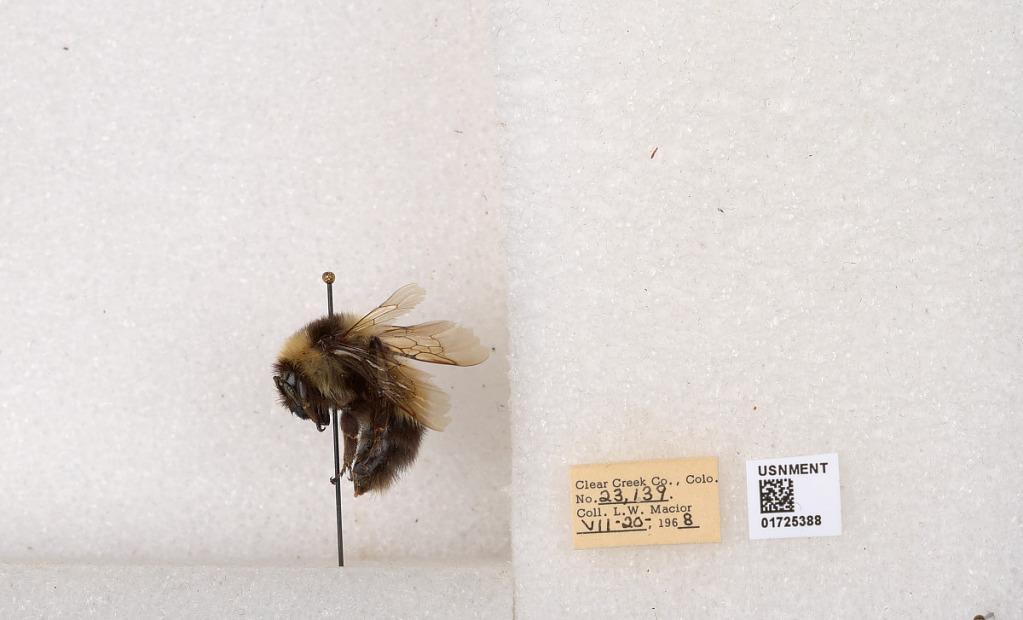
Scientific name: Bombus kirbyellus
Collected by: L. Macior
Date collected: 1968-7-20
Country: United States
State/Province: Colorado
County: Clear Creek
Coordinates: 39.6891, -105.644